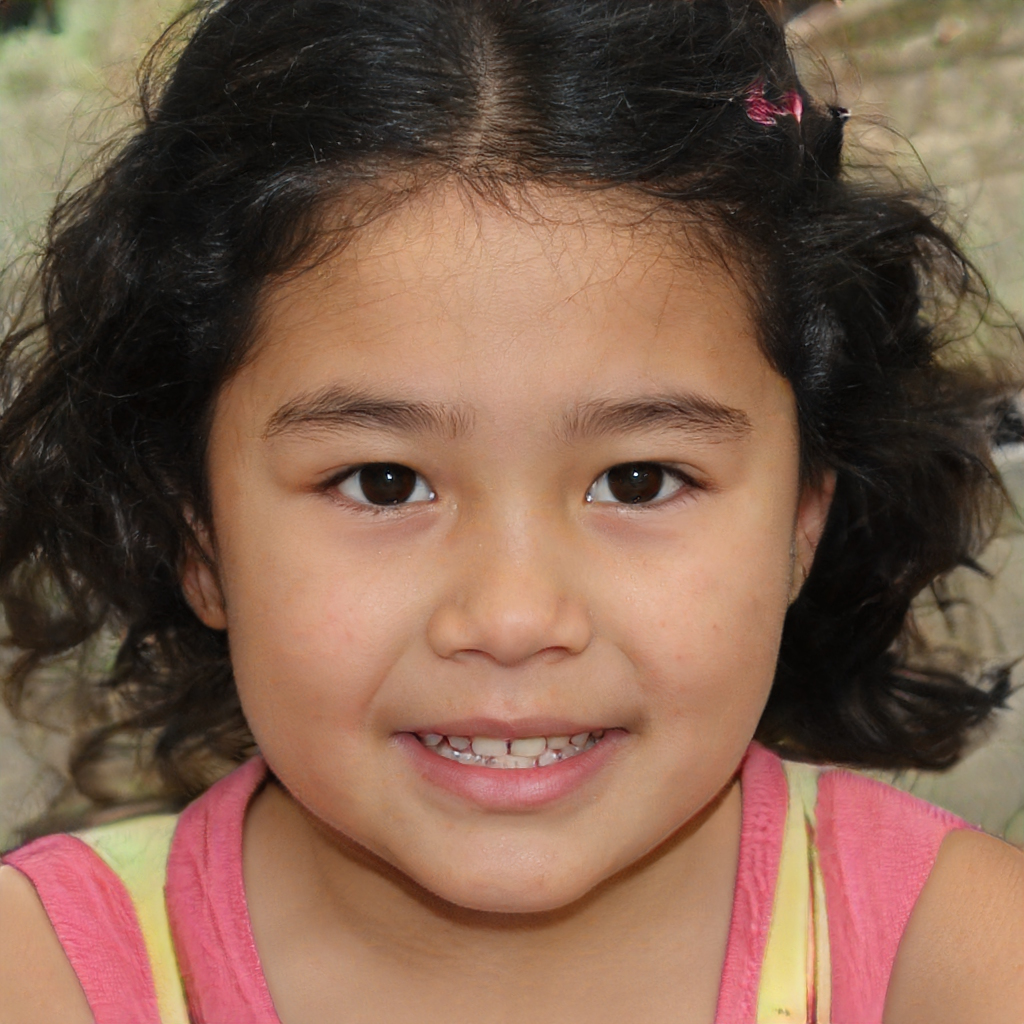
Portrait style: Real Portrait